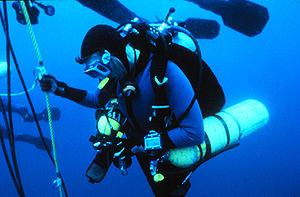
La plongée technique est une forme de plongée sous-marine qui se pratique plus profondément que la plongée loisir. Elle requiert un entraînement particulier, une grande expérience de la plongée, un équipement spécifique et parfois des mélanges gazeux différents de l'air ou du nitrox.